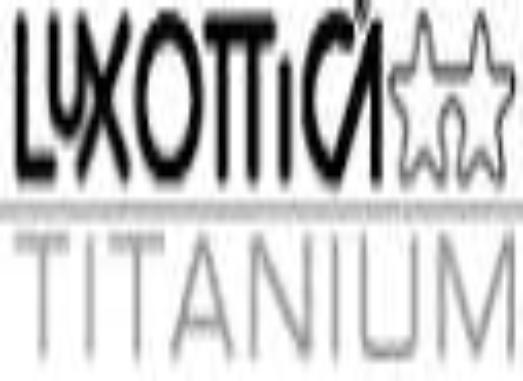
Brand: luxottica
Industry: Necessities